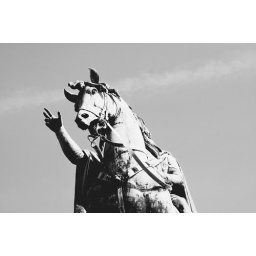
Playing with some black and white filters in software, this is the result.